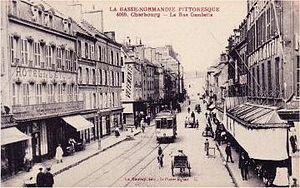
Tramway de Cherbourg dans la rue Gambetta en 1915
Le tramway de Cherbourg a fonctionné à Cherbourg de 1896 à 1944, afin de desservir cette sous-préfecture française de la Manche, comprenant une importante base navale, un port de pêche et, à l'époque, un port transatlantique situé à l'extrémité de la péninsule du Cotentin.